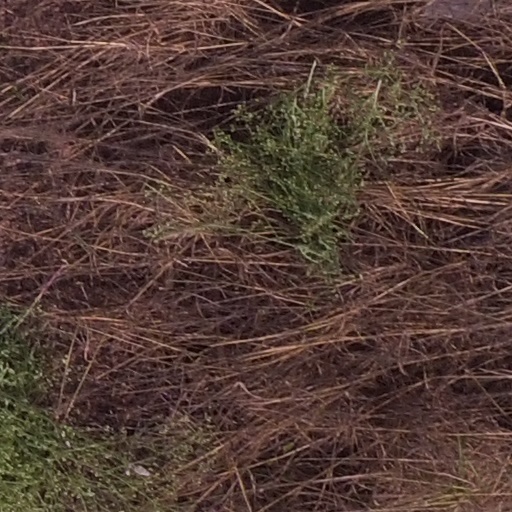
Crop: maize; corn